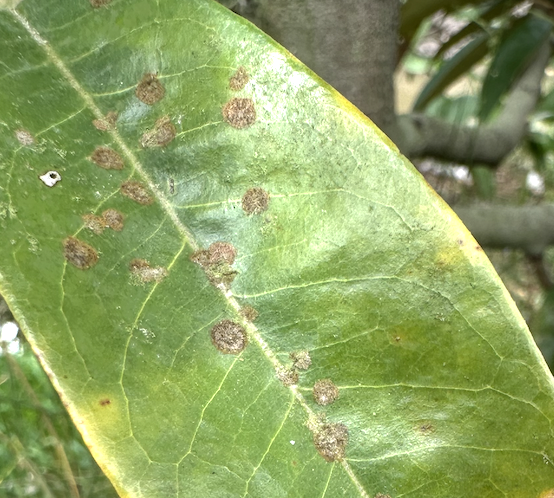
Label: stem_blight